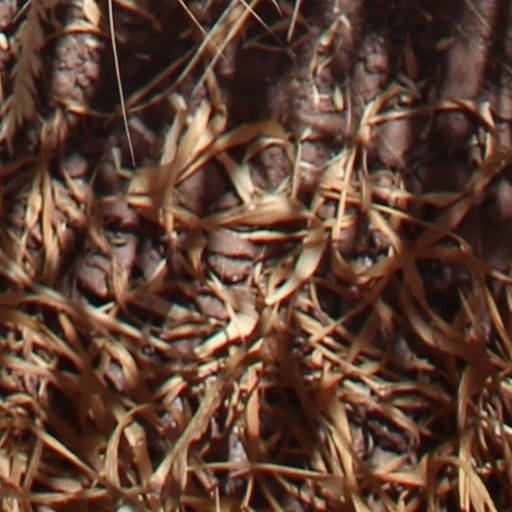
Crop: wheat